Héctor Fautario

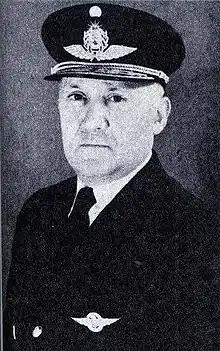
Brigadier General Fautario in 1972/73

Héctor Luis Fautario (May 24, 1924 - February 12, 2017) was an Argentine Air Force general. He was the General Commander of the Argentine Air Force from 1973 to 1975. Shortly prior to the 1976 Argentine coup d'état, he was the government's only remaining loyal senior officer. He had drawn harsh criticism towards himself from the Army and Navy due to his vehement opposition to their repressive plans, and for his refusal to mobilize the Air Force against the guerrillas' strongholds in the north. He was General Jorge Rafael Videla's last obstacle on the way to power.